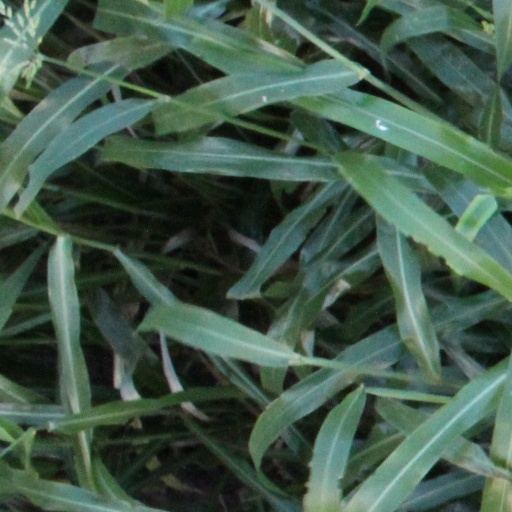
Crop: sorghum